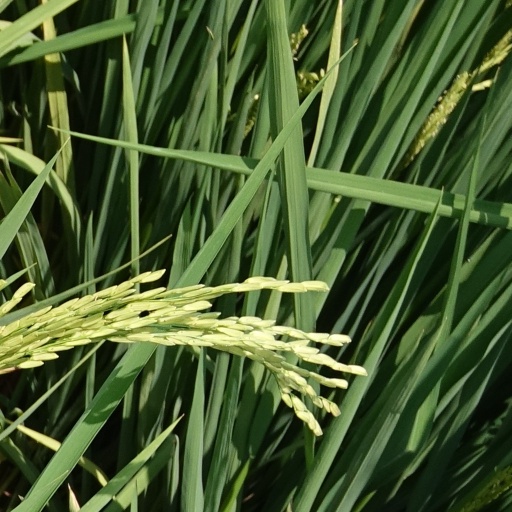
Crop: rice